Emanuel Bardou

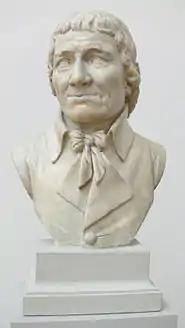
Bust of Chodowiecki (Wig version) (1801)

Emanuel Bardou (4 January 1744 in Basel – 7 June 1818 in Berlin) was a Swiss sculptor who worked at the Prussian Court in Berlin.